Łowicz

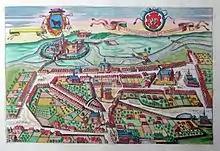
Early 17th-century view of Łowicz

The town remained under the authority of the Archbishops of Gniezno, and as a residency of the Primates of Poland, since 1572 Łowicz occasionally served as a second capital of the Kingdom, during the periods known as interregnum. The period of prosperity ended after the disastrous Swedish invasion of Poland (1655–1660). The town was visited by Polish kings John II Casimir Vasa and John III Sobieski, as well as Polish national hero Tadeusz Kościuszko. Almost completely destroyed, Łowicz never regained its importance and turned into a small, local town. Nevertheless, it remained a cultural center, as in 1668 one of the first Piarist Colleges in Poland-Lithuania was opened here. One of two main routes connecting Warsaw and Dresden ran through Łowicz in the 18th century and Kings Augustus II the Strong and Augustus III of Poland often traveled that route. Łowicz was also a garrison town of the Polish Crown Army, with the Prince Frederick Mounted Regiment and 3rd, 7th and 9th Infantry Regiments stationed there at various times.